Salim Hatum

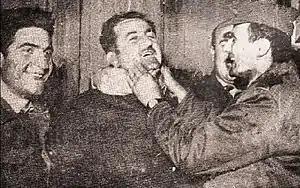
Participants in the 1963 coup celebrating its success. From left to right: Hatum, Muhammad Umran and Salah Jadid

On 7–8 March 1963 Ziad al-Hariri, an independent unionist officer, headed the coup by leading the takeover of Damascus, capturing several strategic points in the city. Meanwhile, Hatum led the unionists' capture of the city's radio station. It then broadcast that the National Council for the Revolutionary Command had replaced the secessionist government and that it was reinstating several discharged Ba'athist officers into the army, including all of those on the Military Committee, which at that time was made of Muhammad Umran, Salah Jadid, Hafez al-Assad, Abd al-Karim al-Jundi and Ahmad al-Mir. Following the coup's success, Hatum was appointed to the Military Committee, which was expanded to include more members. He was subsequently promoted to the rank of major. In addition to the commando unit he headed prior to the coup, Hatum was also made the commander of the army garrisons posted near the strategic radio and television stations.